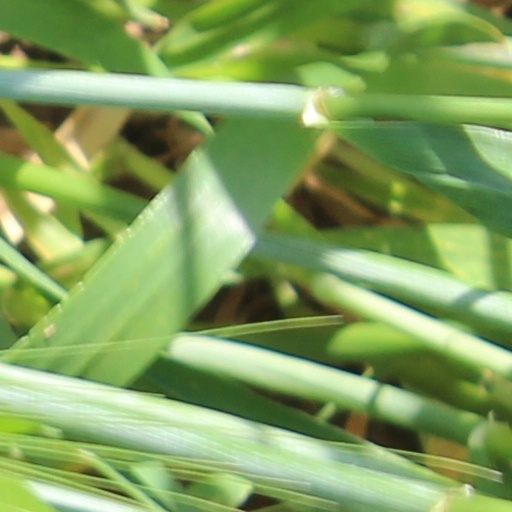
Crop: wheat